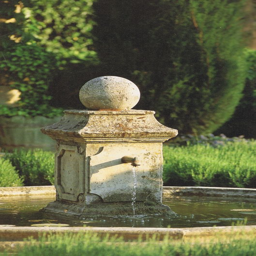
stone fountain in the mountains